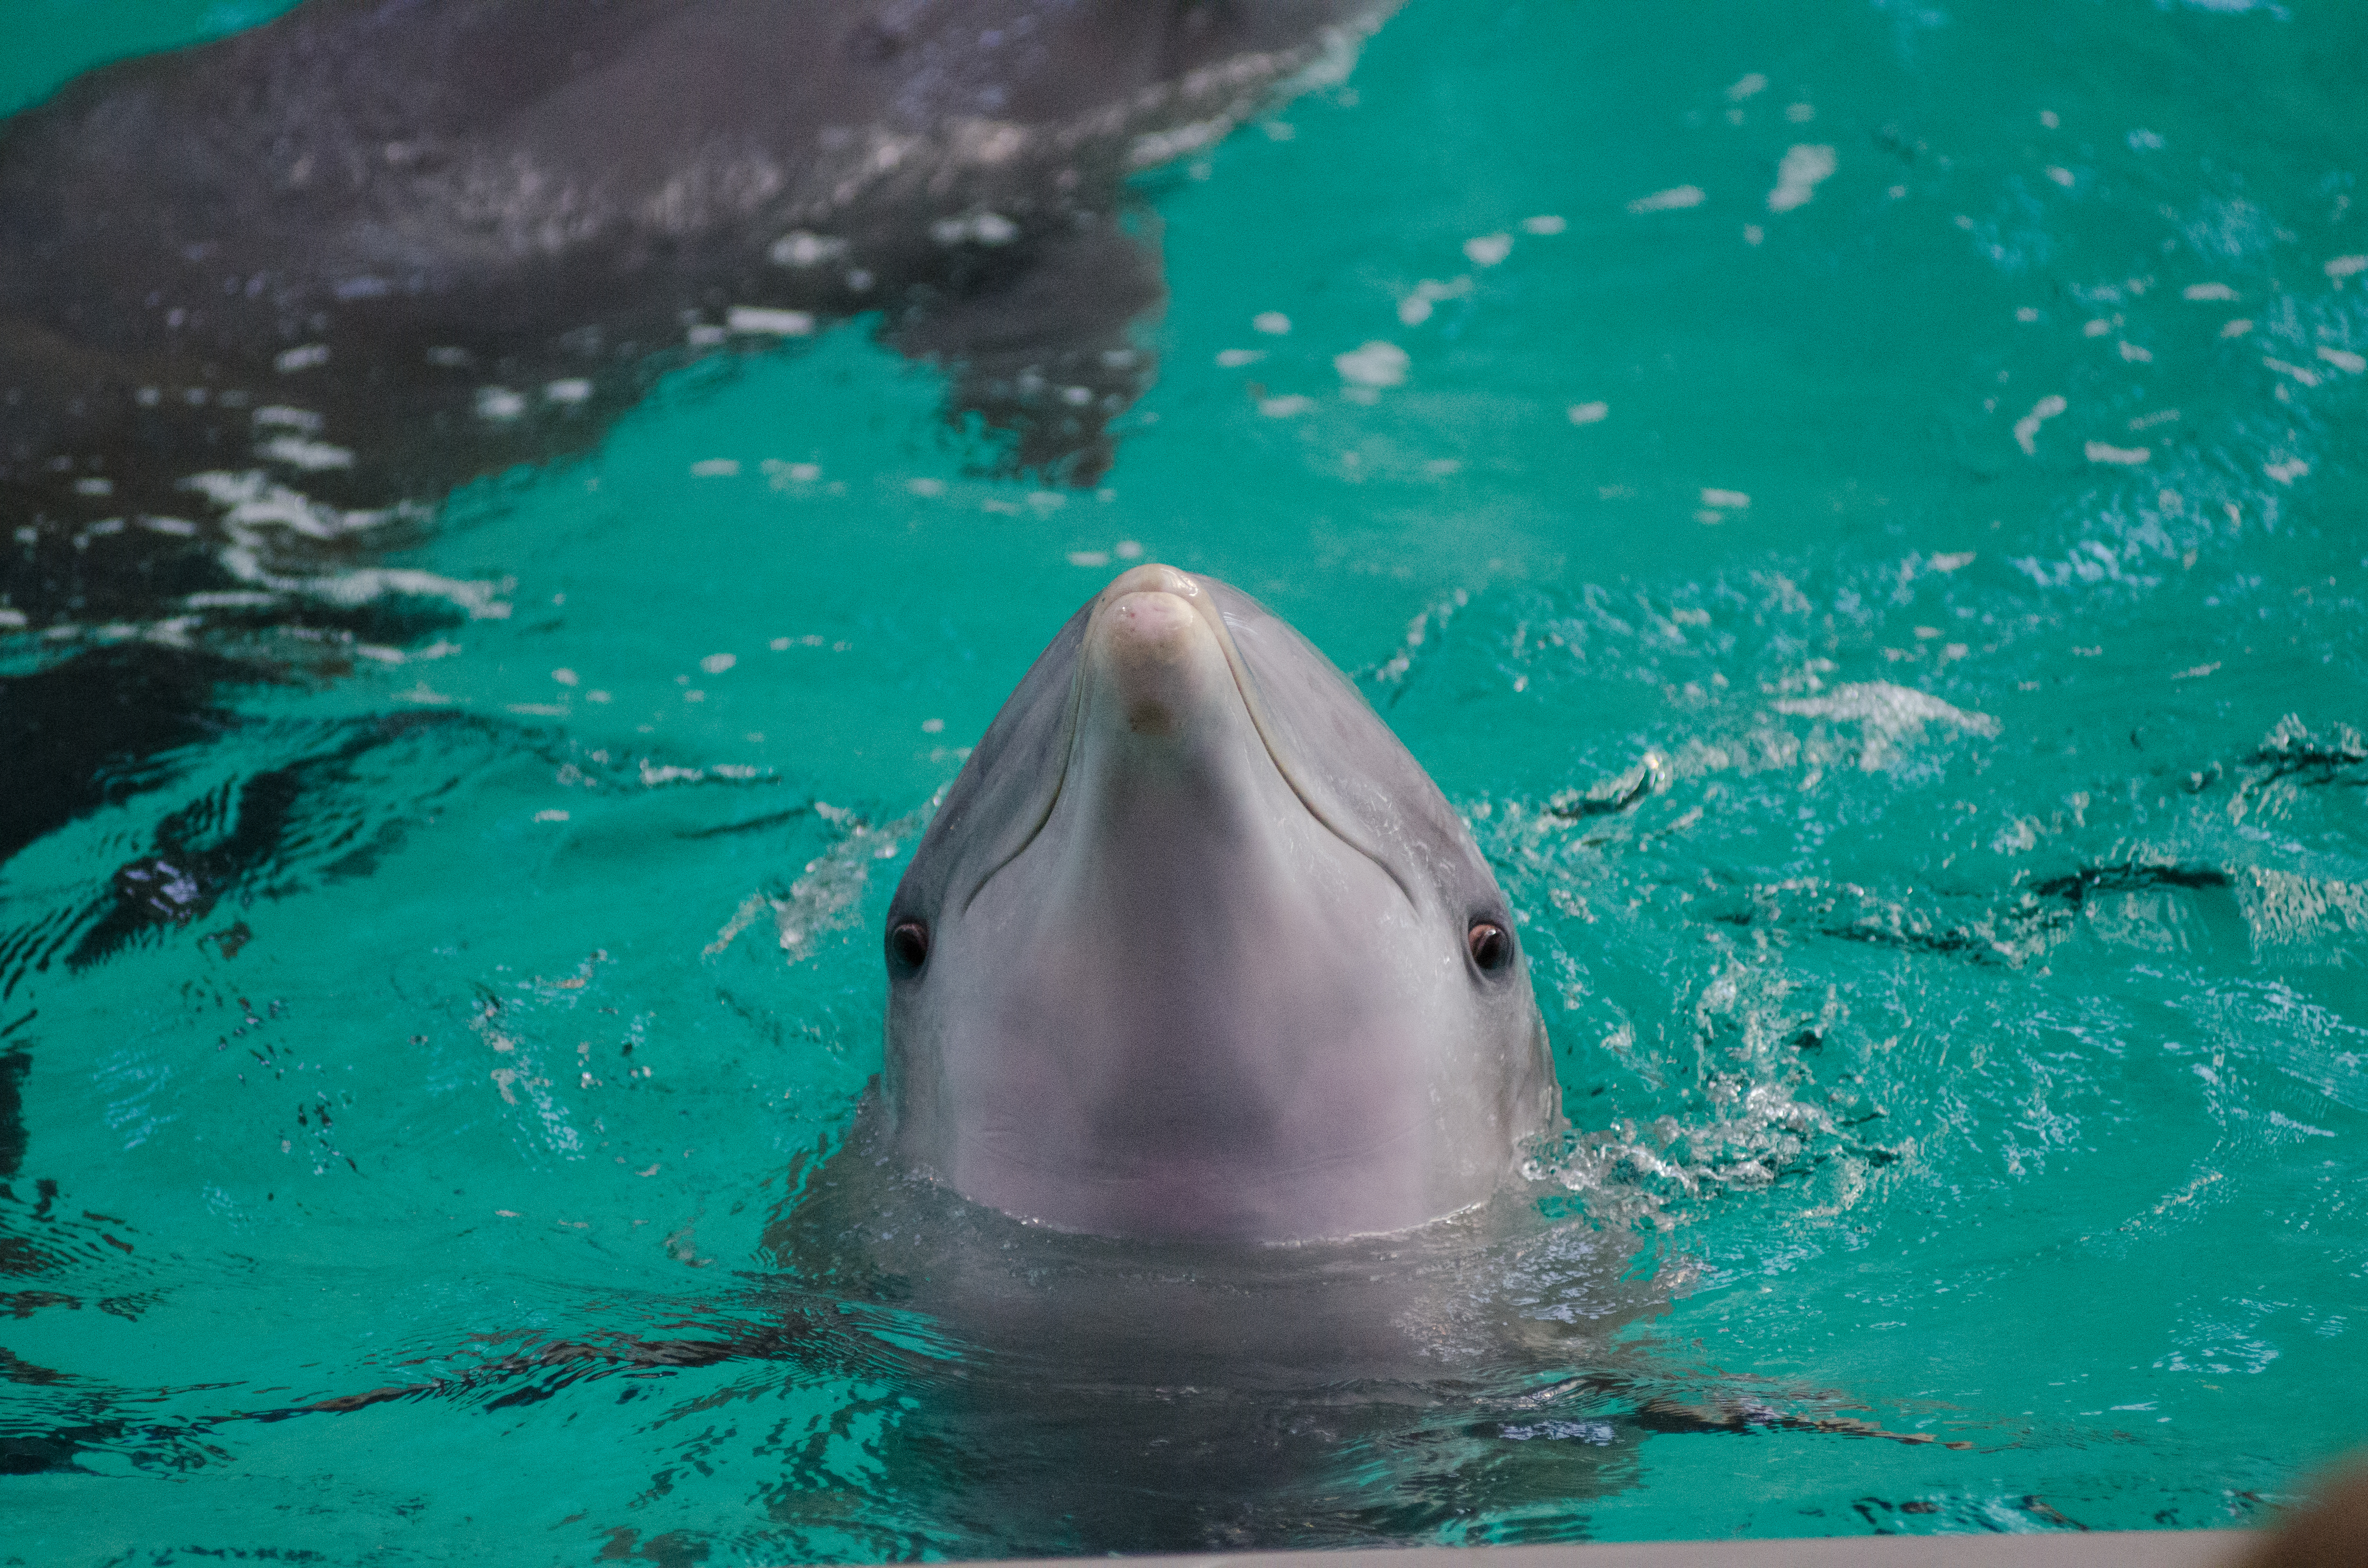
biology, mammal, vertebrate, dolphin, marine mammal, marine biology, whales dolphins and porpoises, common bottlenose dolphin, short beaked common dolphin